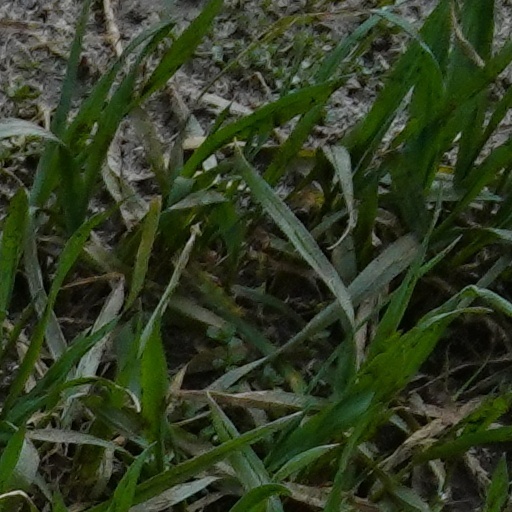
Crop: wheat